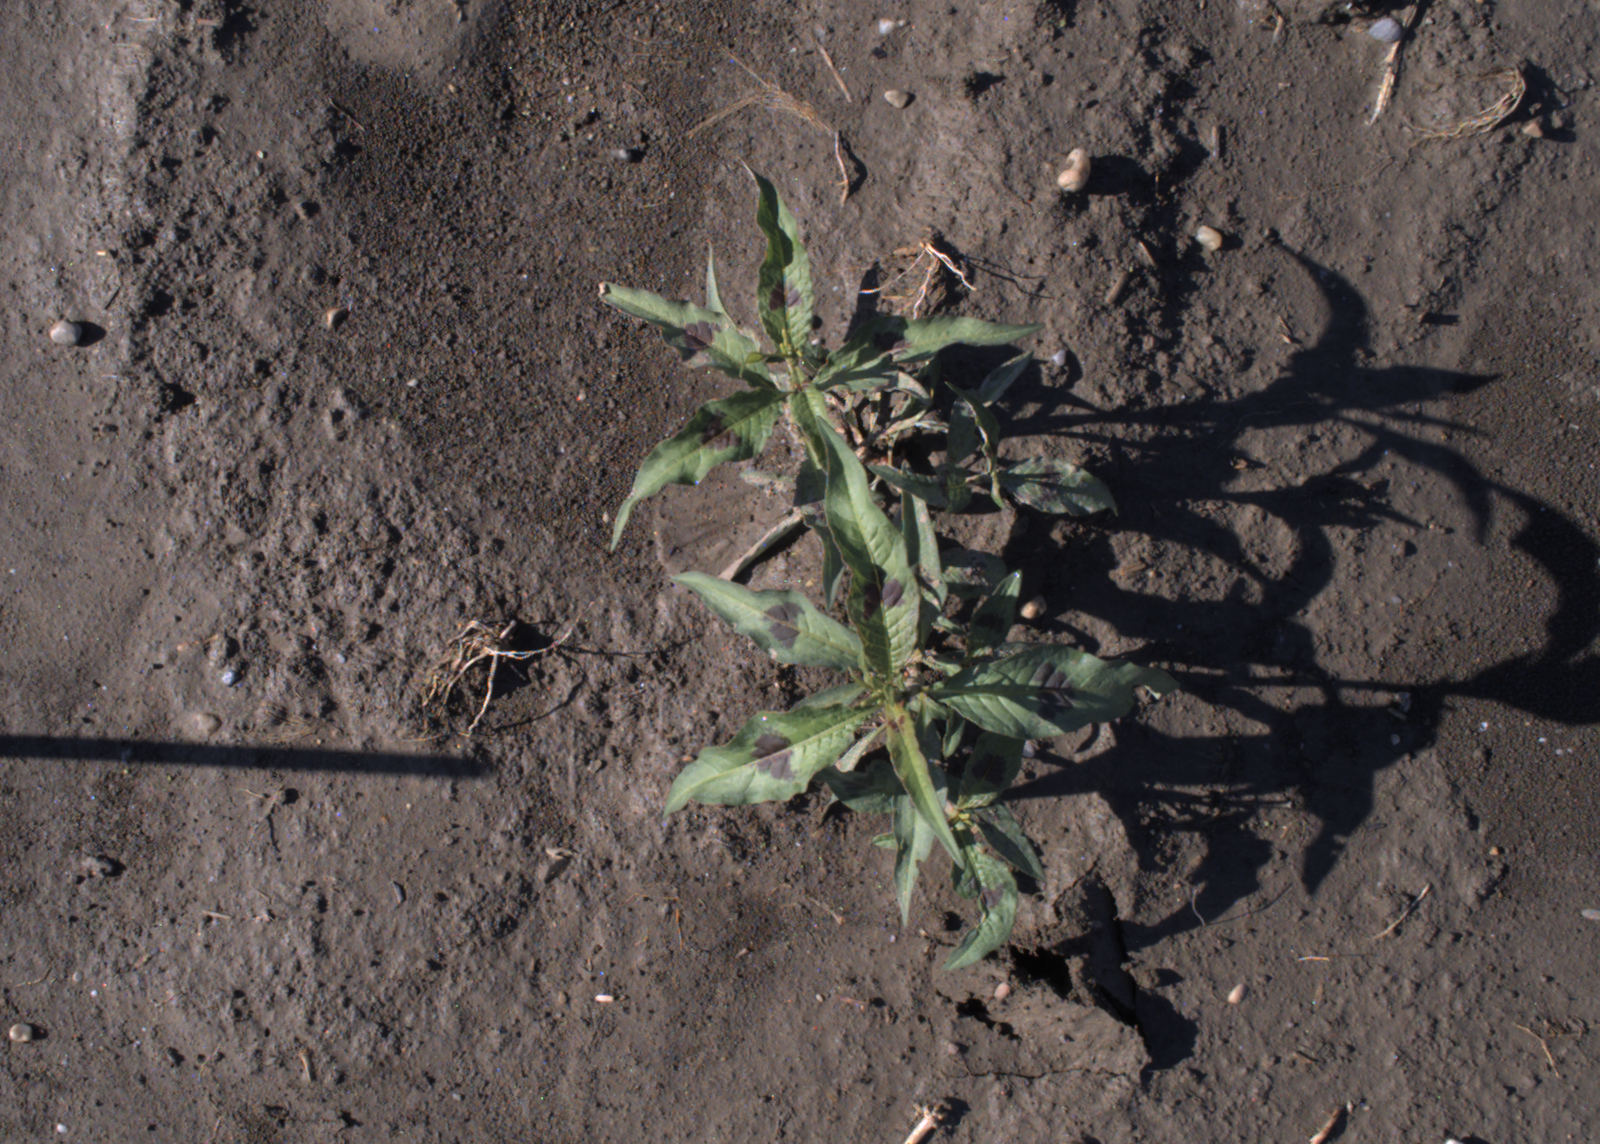
Capture date: 02.09.2020 09:28:08
Weather: sunny
Wind: medium
Seeding date: 21.07.2020
Plant canopy height (mm): 910